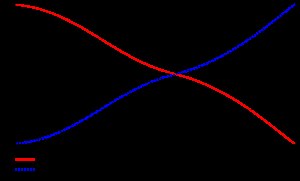
RIAA-filter
RIAA-udligningskurve for afspilning af vinylplader, optagelseskurven udfører den omvendte funktion, reducerer lave frekvenser og øger høje frekvenser.
RIAA-udligning er en specifikation for optagelse og afspilning af grammofonplader, oprettet af Recording Industry Association of America. Formålet med udligningen er at tillade større optagetider, at forbedre lydkvaliteten, og at mindske de rilleskader, der ellers ville opstå under afspilning.